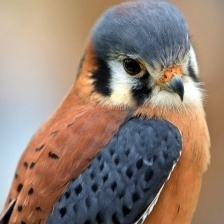
Species: AMERICAN KESTREL
Scientific name: FALCO SPARVERIUS